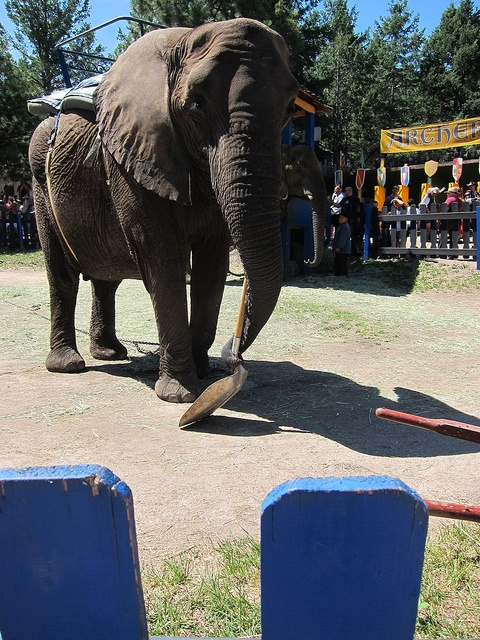
A large elephant standing on a dry dirt field with grass.
An elephant in an enclosure playing with something.
An elephant is holding a shovel with it's trunk.
An elephant carrying a shovel with its trunk.
Two elephants are on a dirt grass field.